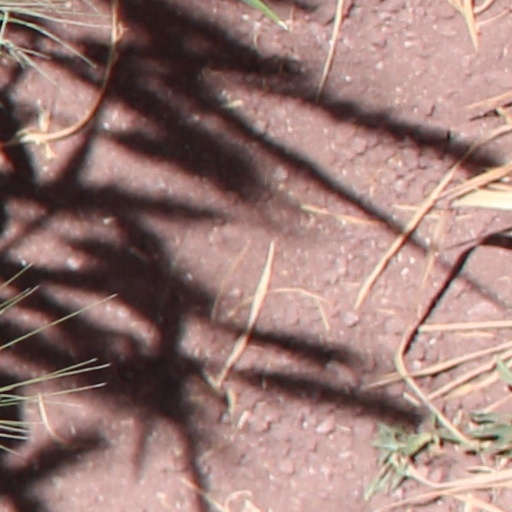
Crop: wheat